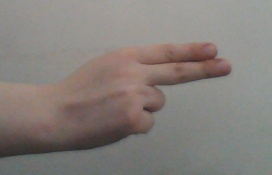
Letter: ain